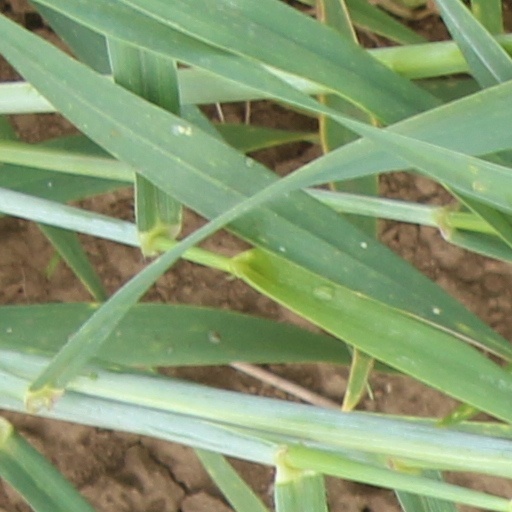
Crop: wheat